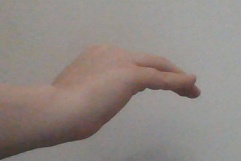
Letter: haa